Divide and conquer

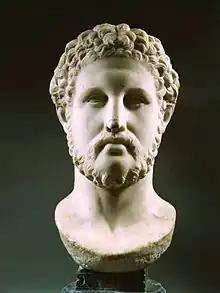
Tradition attributes the origin of the motto to Philip II of Macedon: "diaírei kài basíleue", in Ancient Greek, meaning "divide and rule"

The term divide and conquer in politics refers to an entity gaining and maintaining political power by using divisive measures. This includes the exploitation of existing divisions within a political group by its political opponents, and also the deliberate creation or strengthening of such divisions.